Revelstoke Mountain Resort

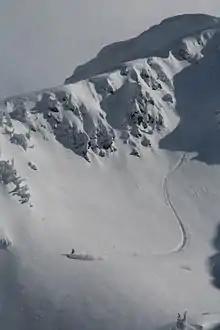

Revelstoke Mountain Resort (RMR) is a ski resort on Mount Mackenzie, just outside Revelstoke, British Columbia, Canada. It is owned by Northland Properties.